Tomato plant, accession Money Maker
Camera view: vertical (180 deg); turntable rotation: 300 degrees
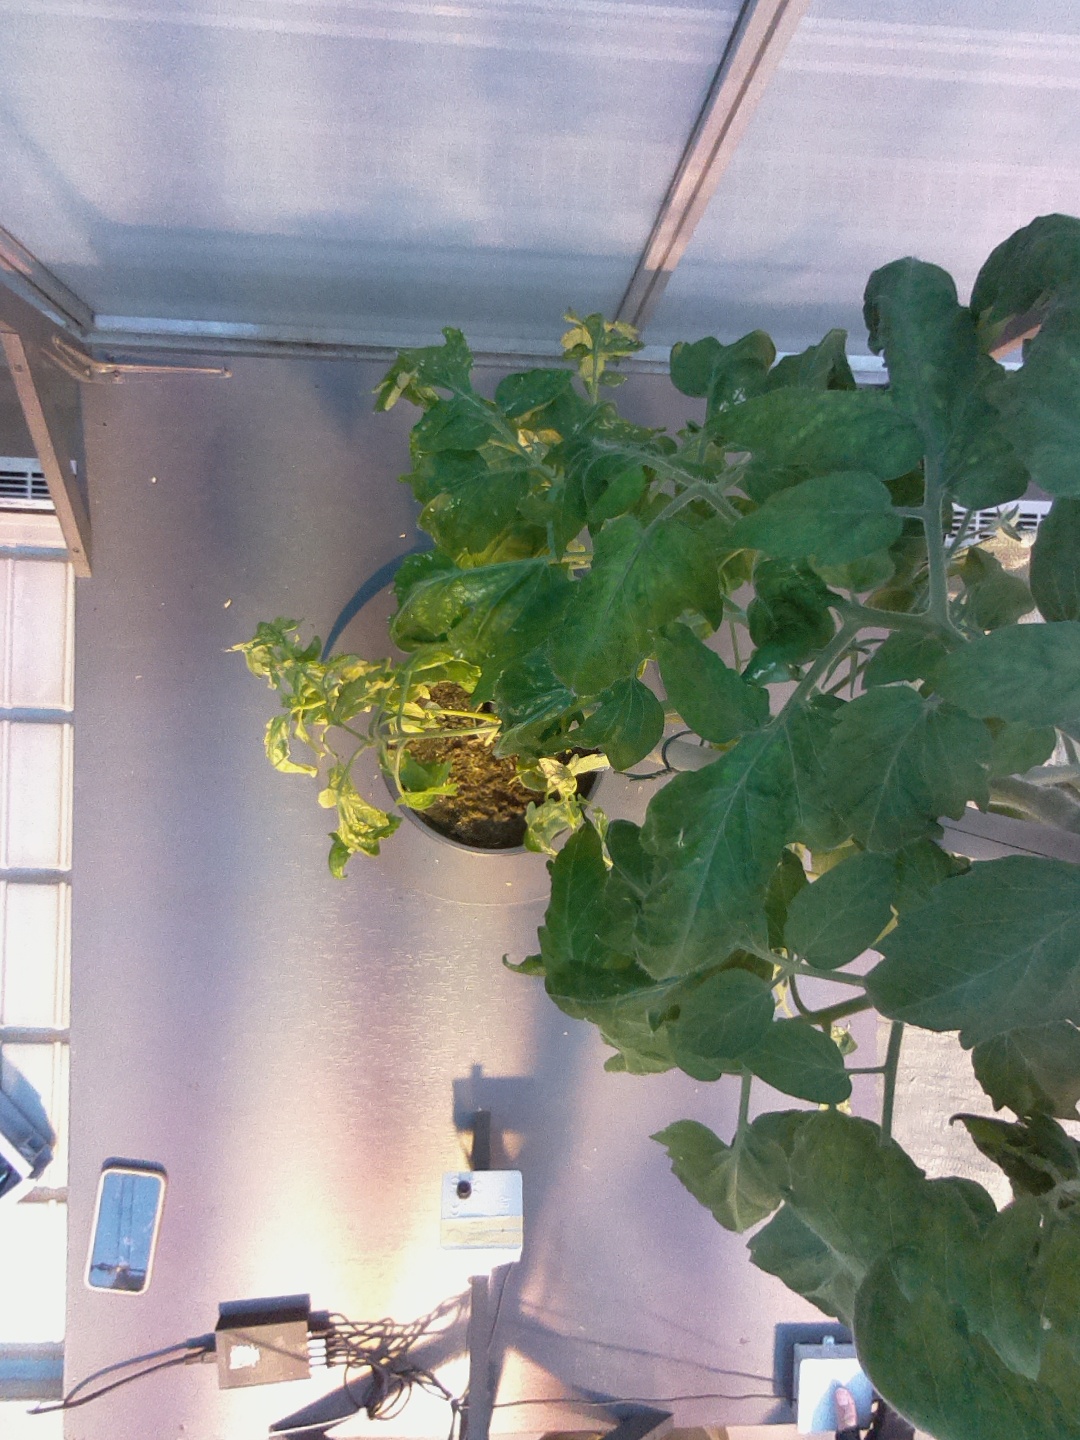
BBCH growth stage 70: Fruits at the main stem or branches visibles